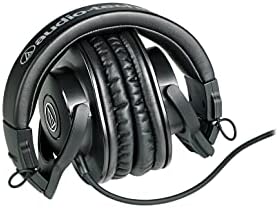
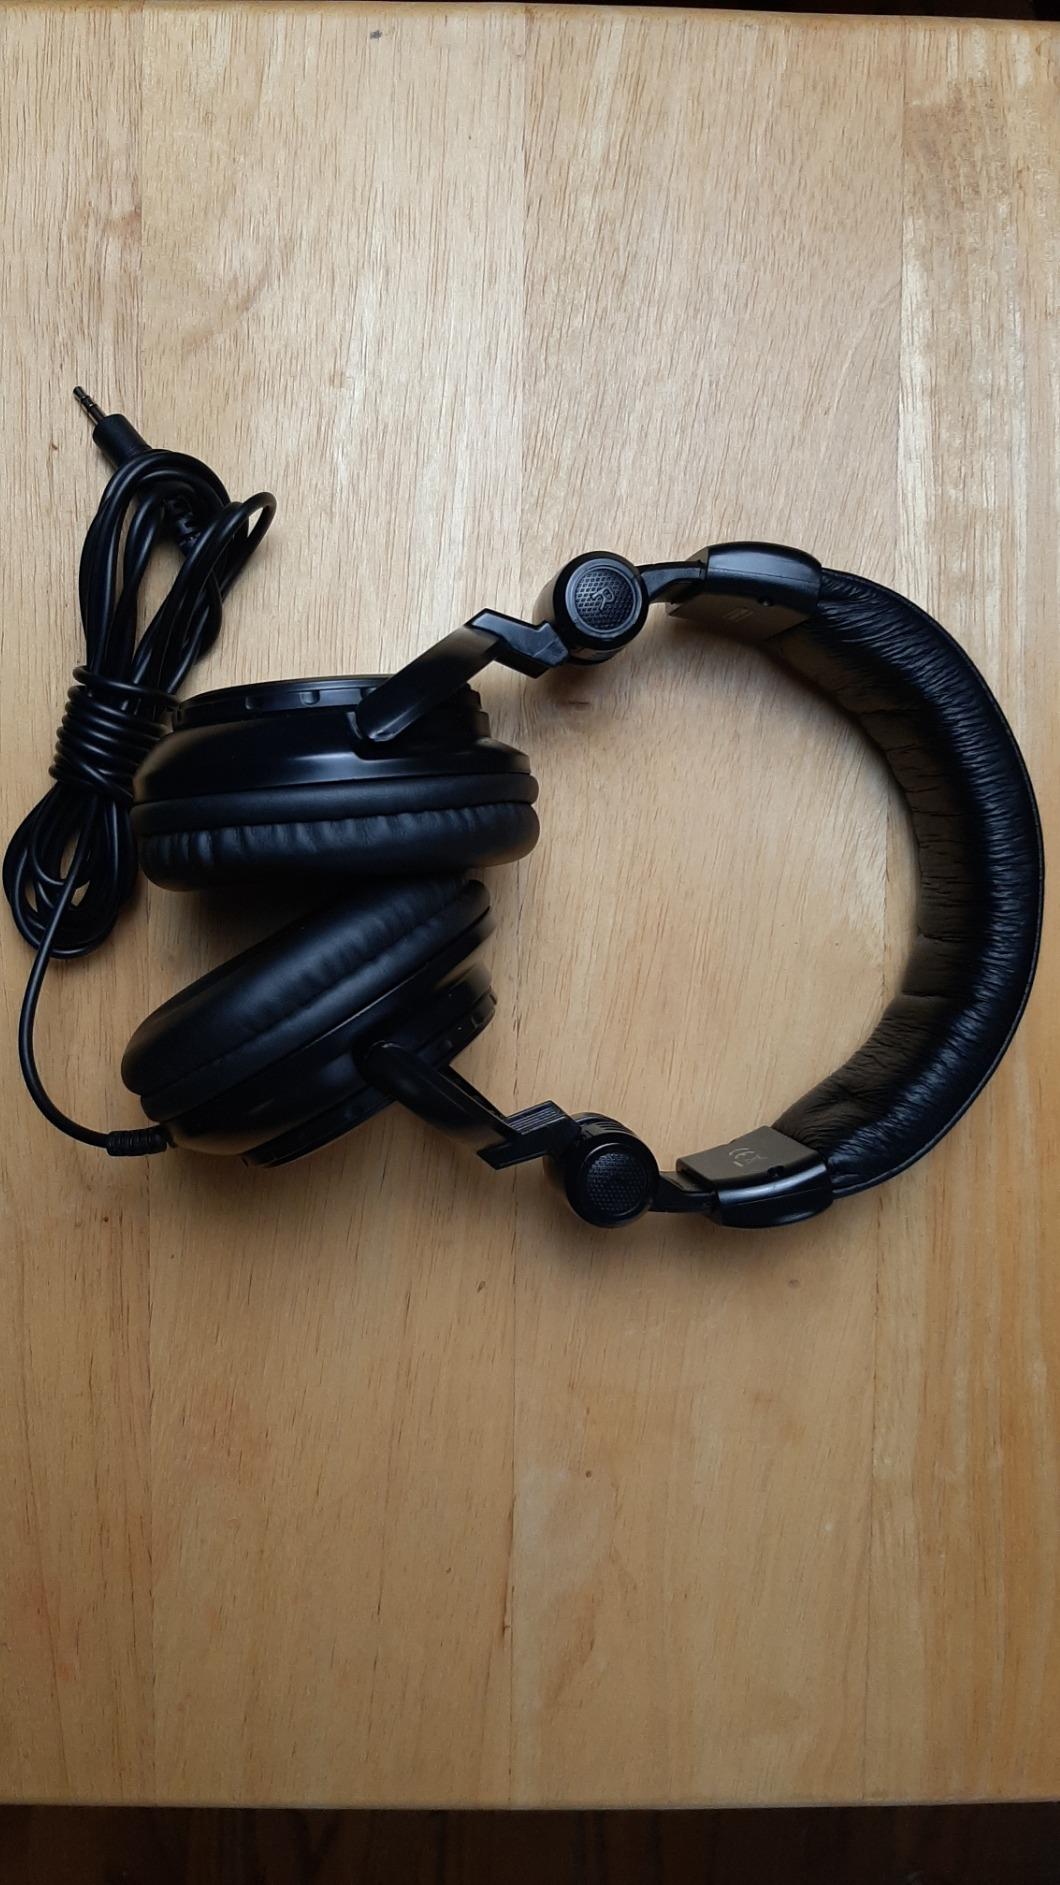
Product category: headphones
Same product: no